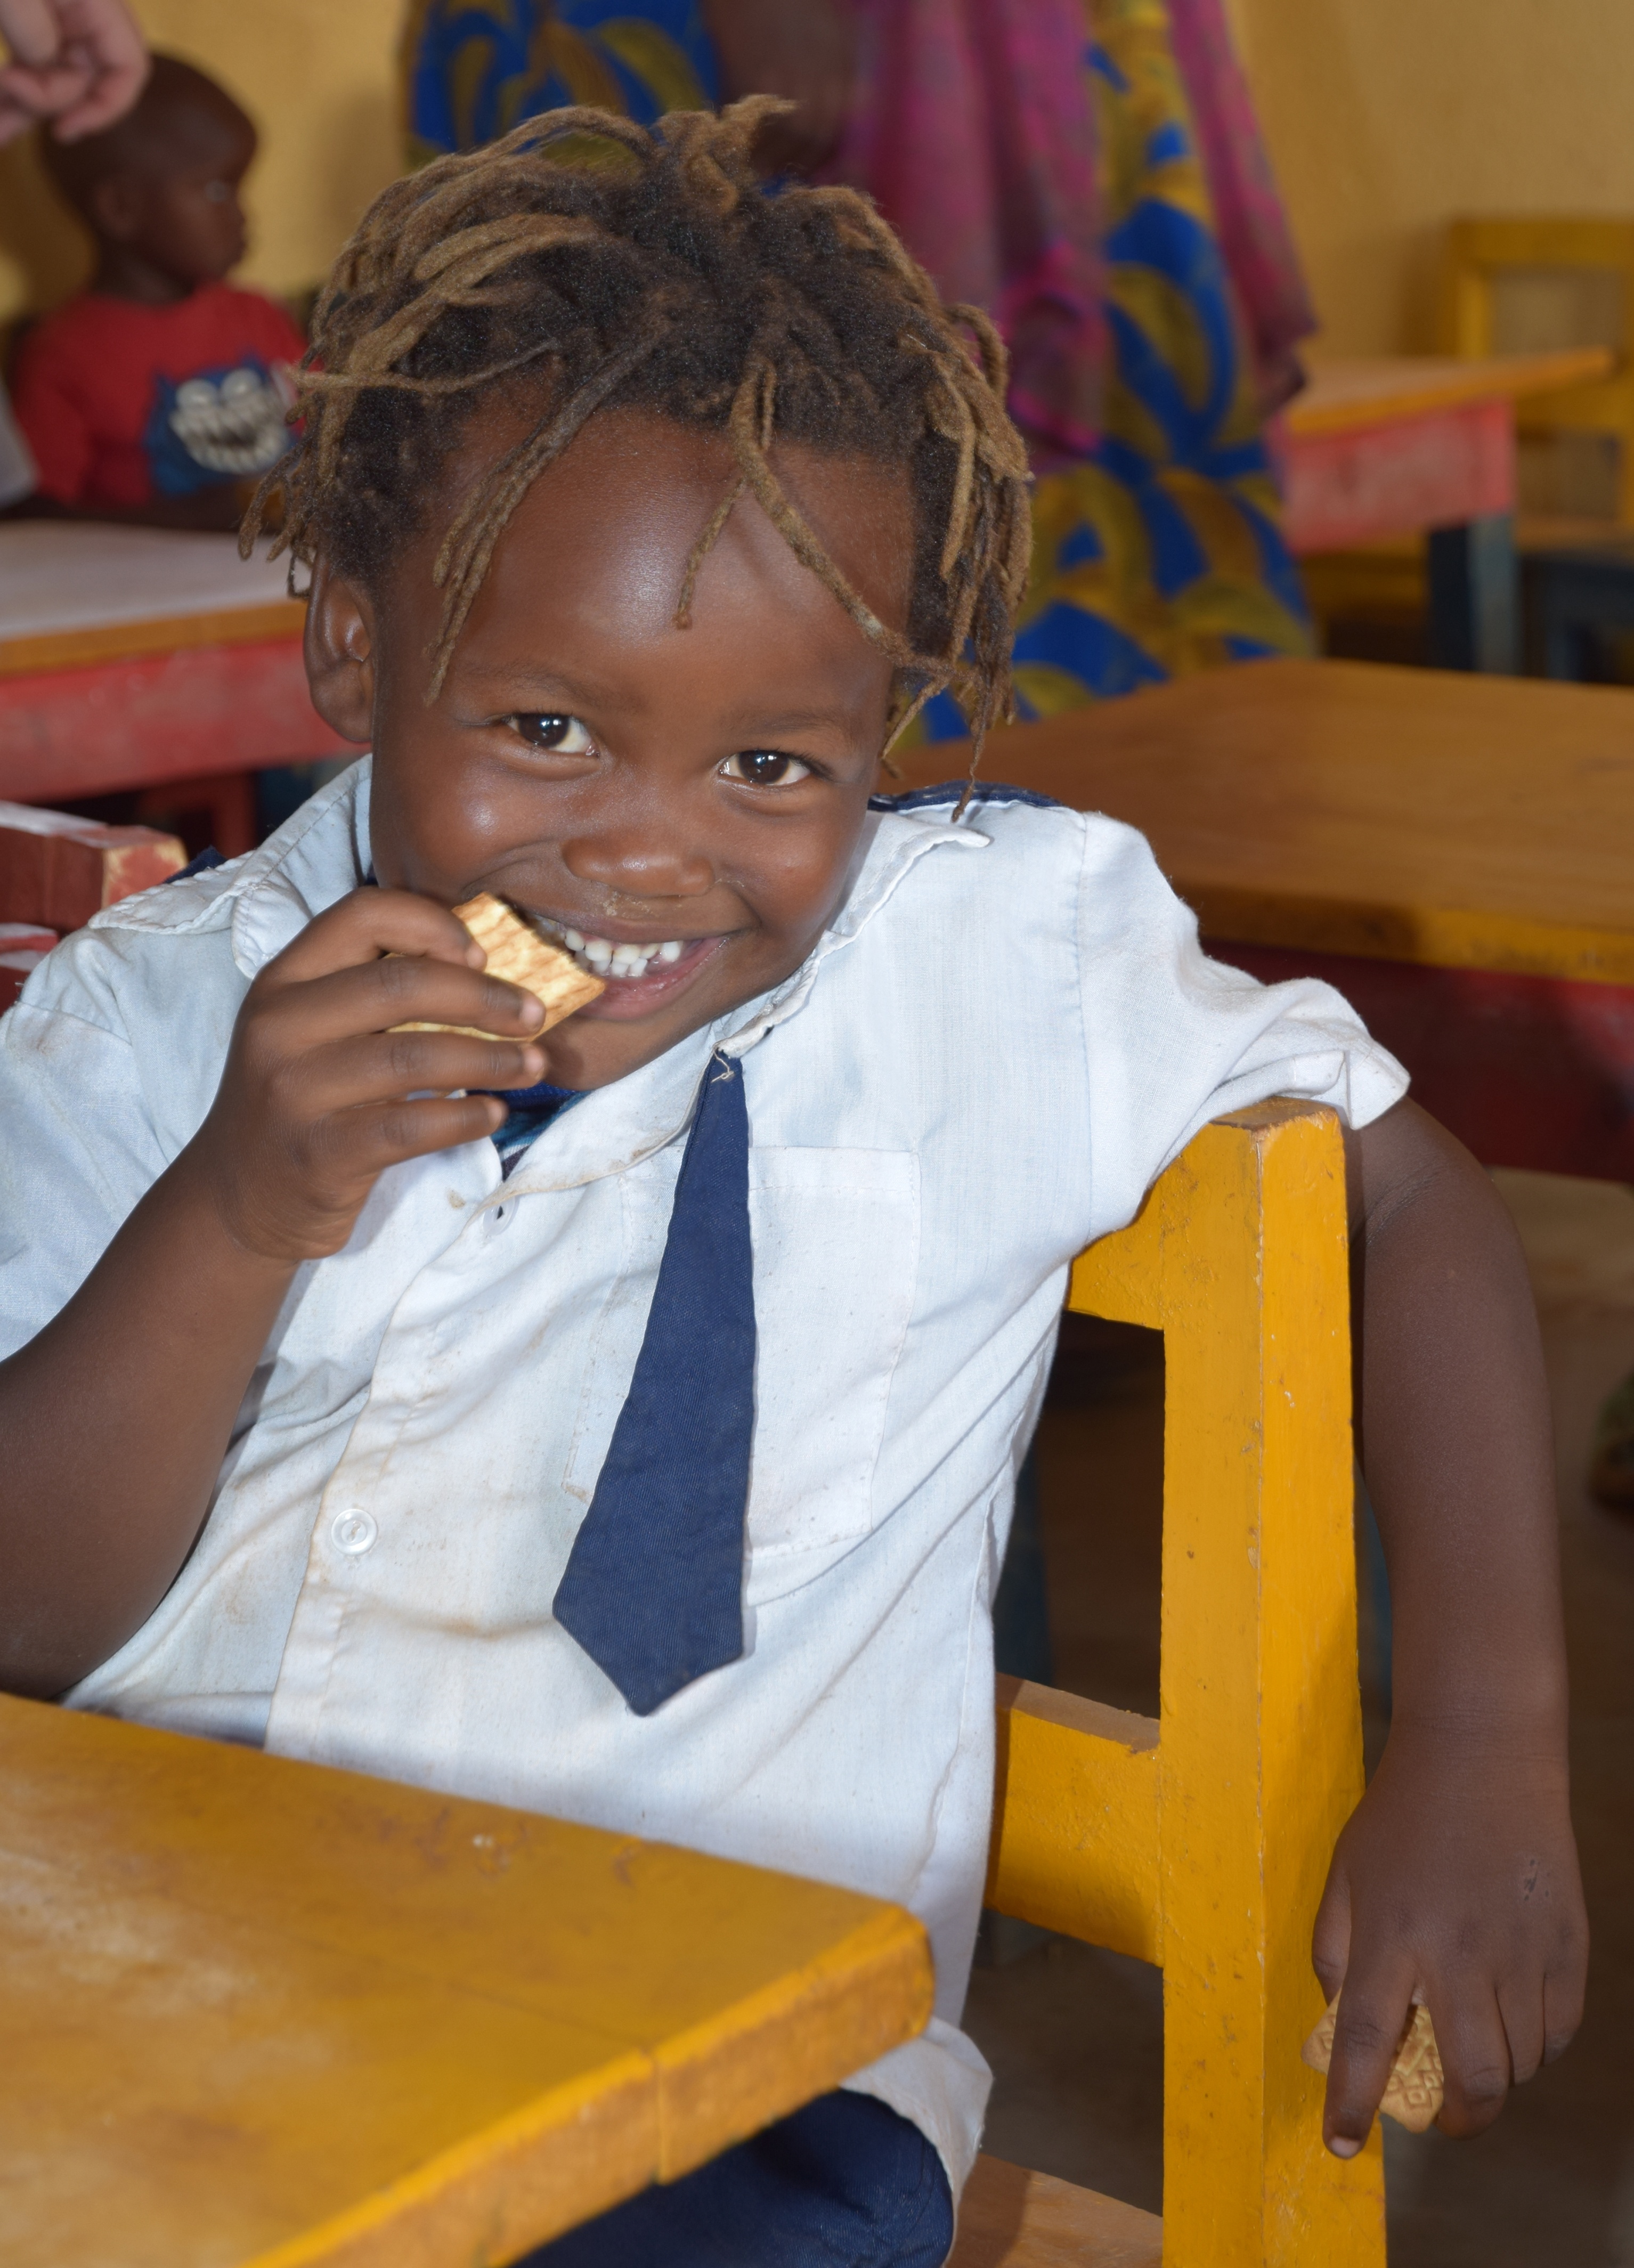
person, people, hair, play, africa, child, yellow, toy, smile, laugh, infant, toddler, kindergarten, little girl, rwanda, braids, human positions